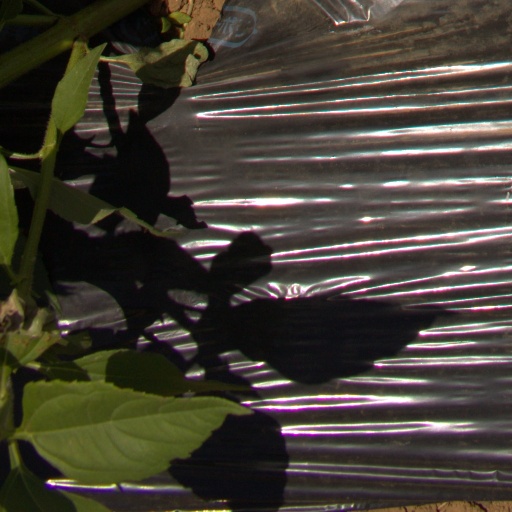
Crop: Jerusalem artichoke